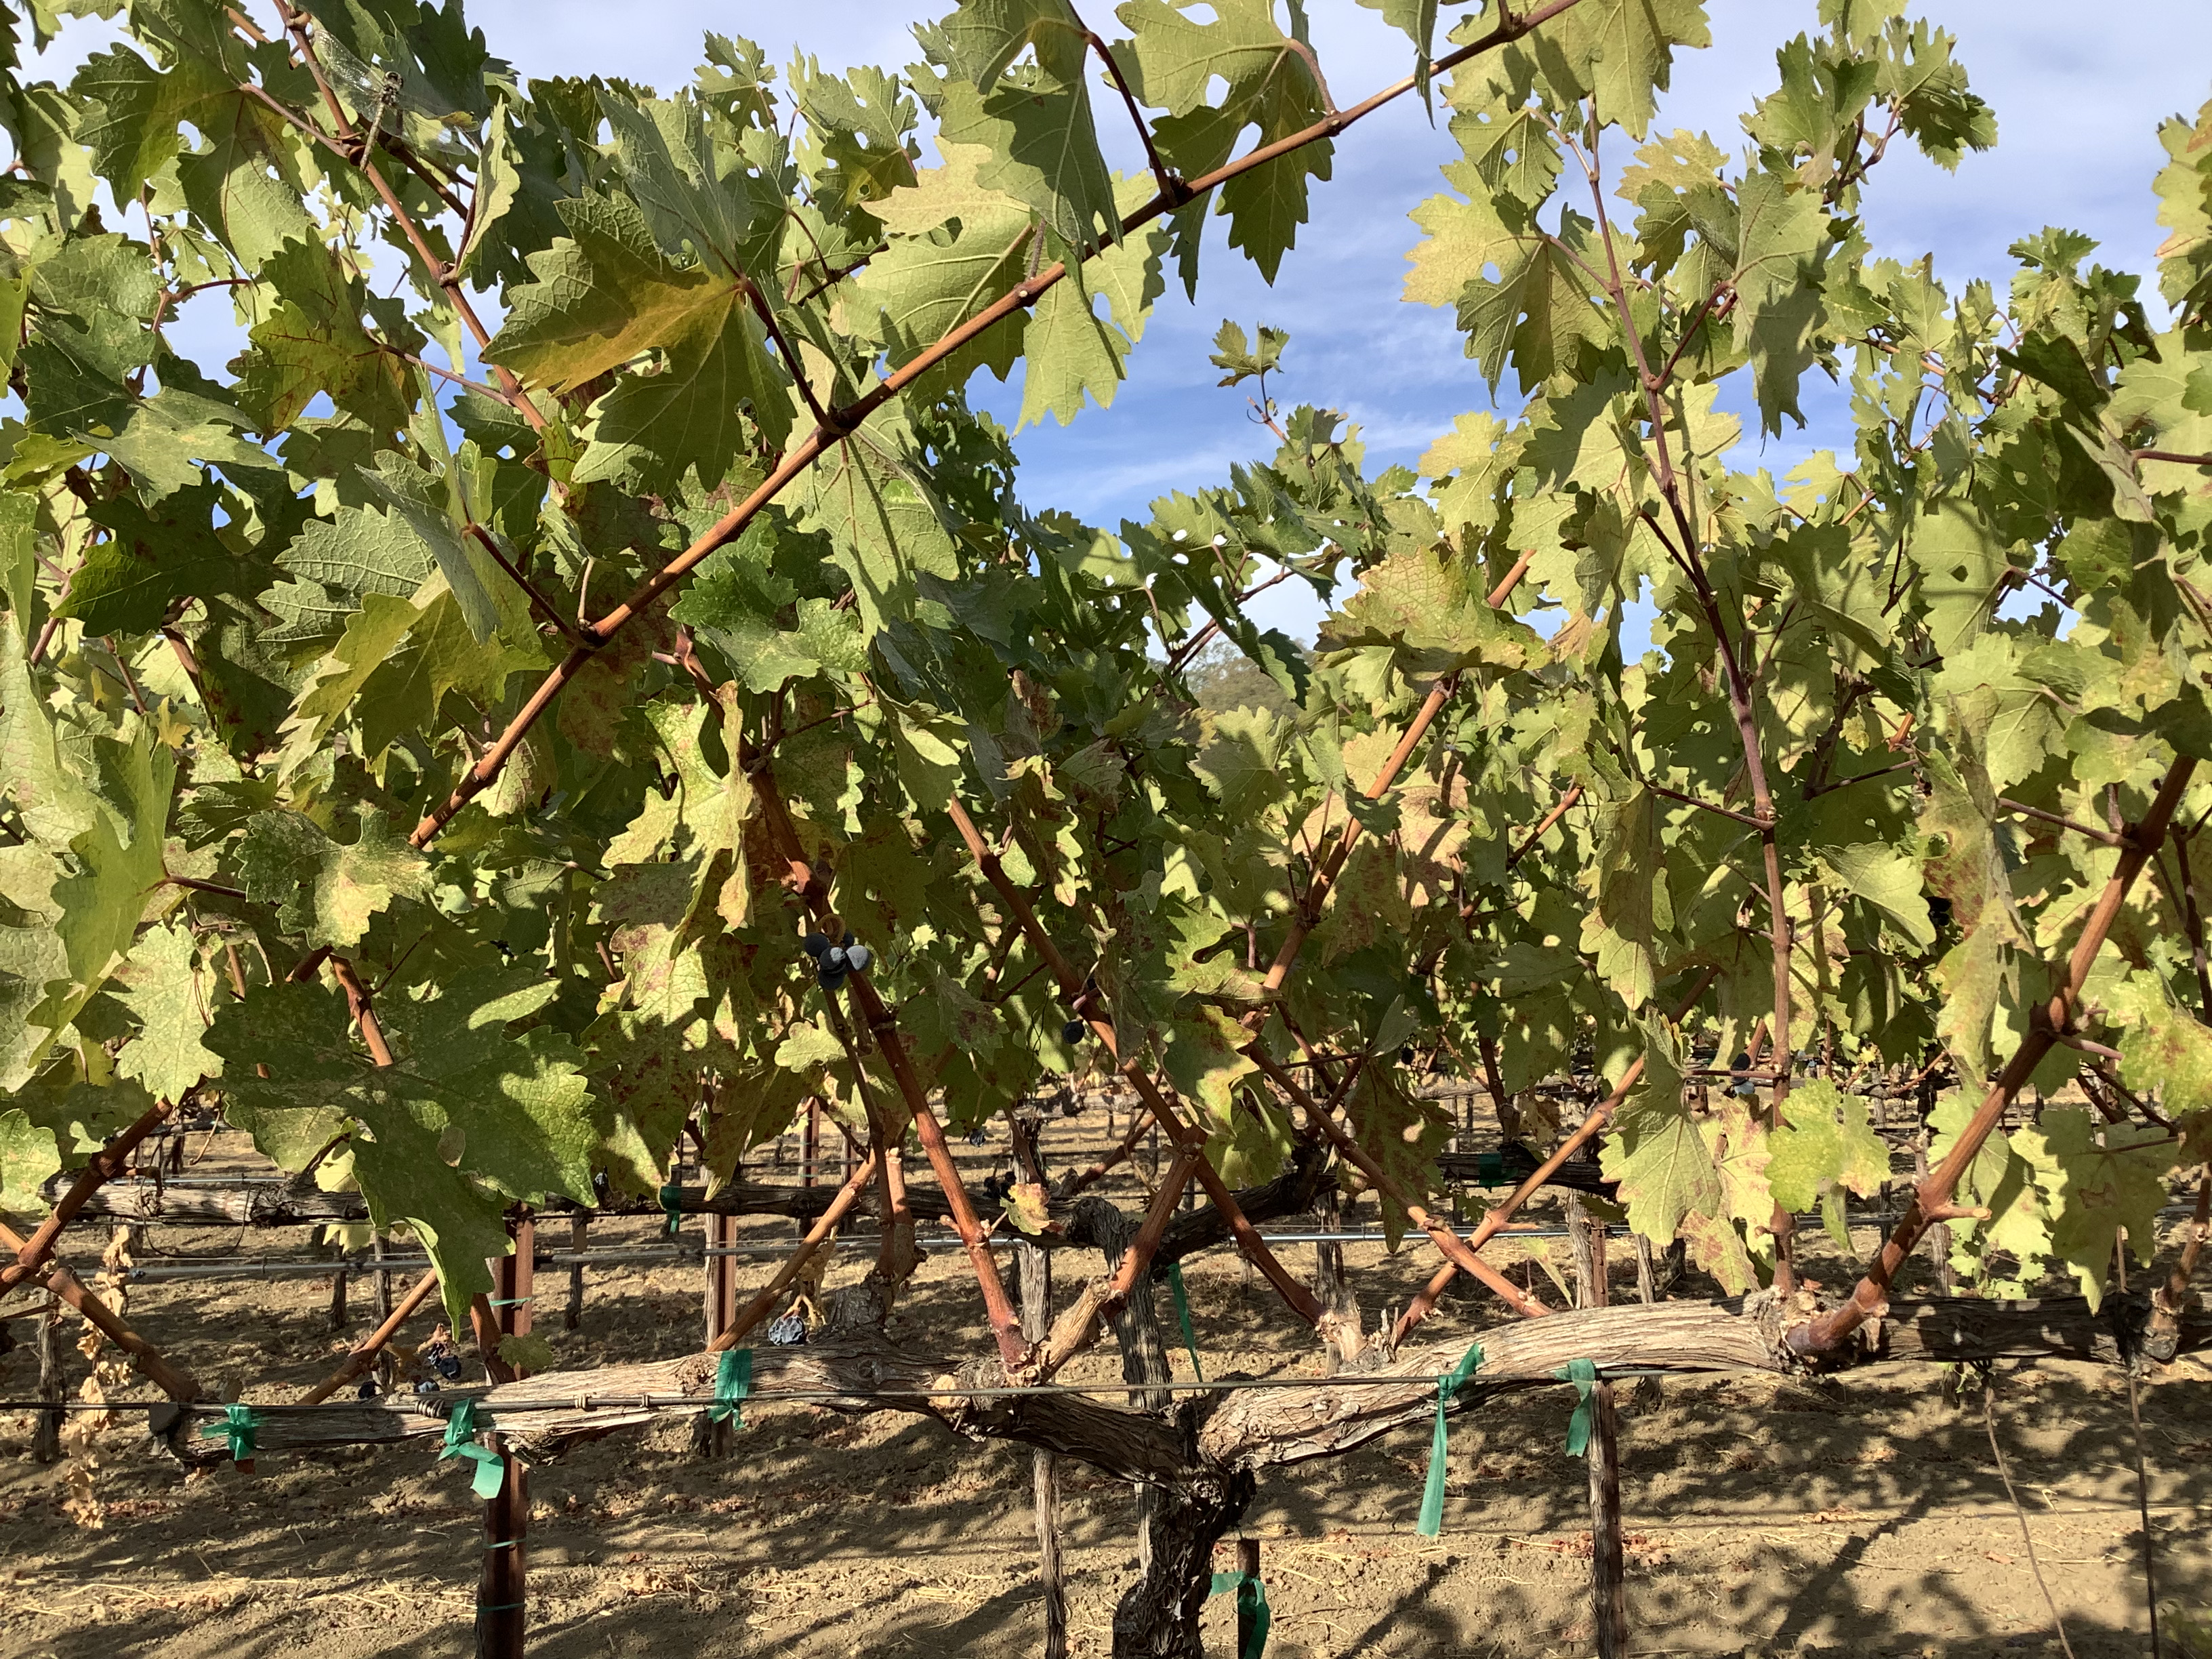
Label: Red Blotch